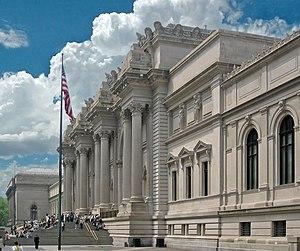
Cette liste des musées d'art les plus visités au monde mentionne les musées exposant des œuvres d'art. Des musées comme le musée d'histoire naturelle de Londres sont exclus. Cette liste de 100 musées est basée sur un article publié en avril 2015 dans The Art Newspaper et traitant l'année 2014. Cette liste n'est pas complète et n'inclut pas tous les grands musées d'art. Ceux qui manquent sont donc intégrés dans le tableau mais non classés.